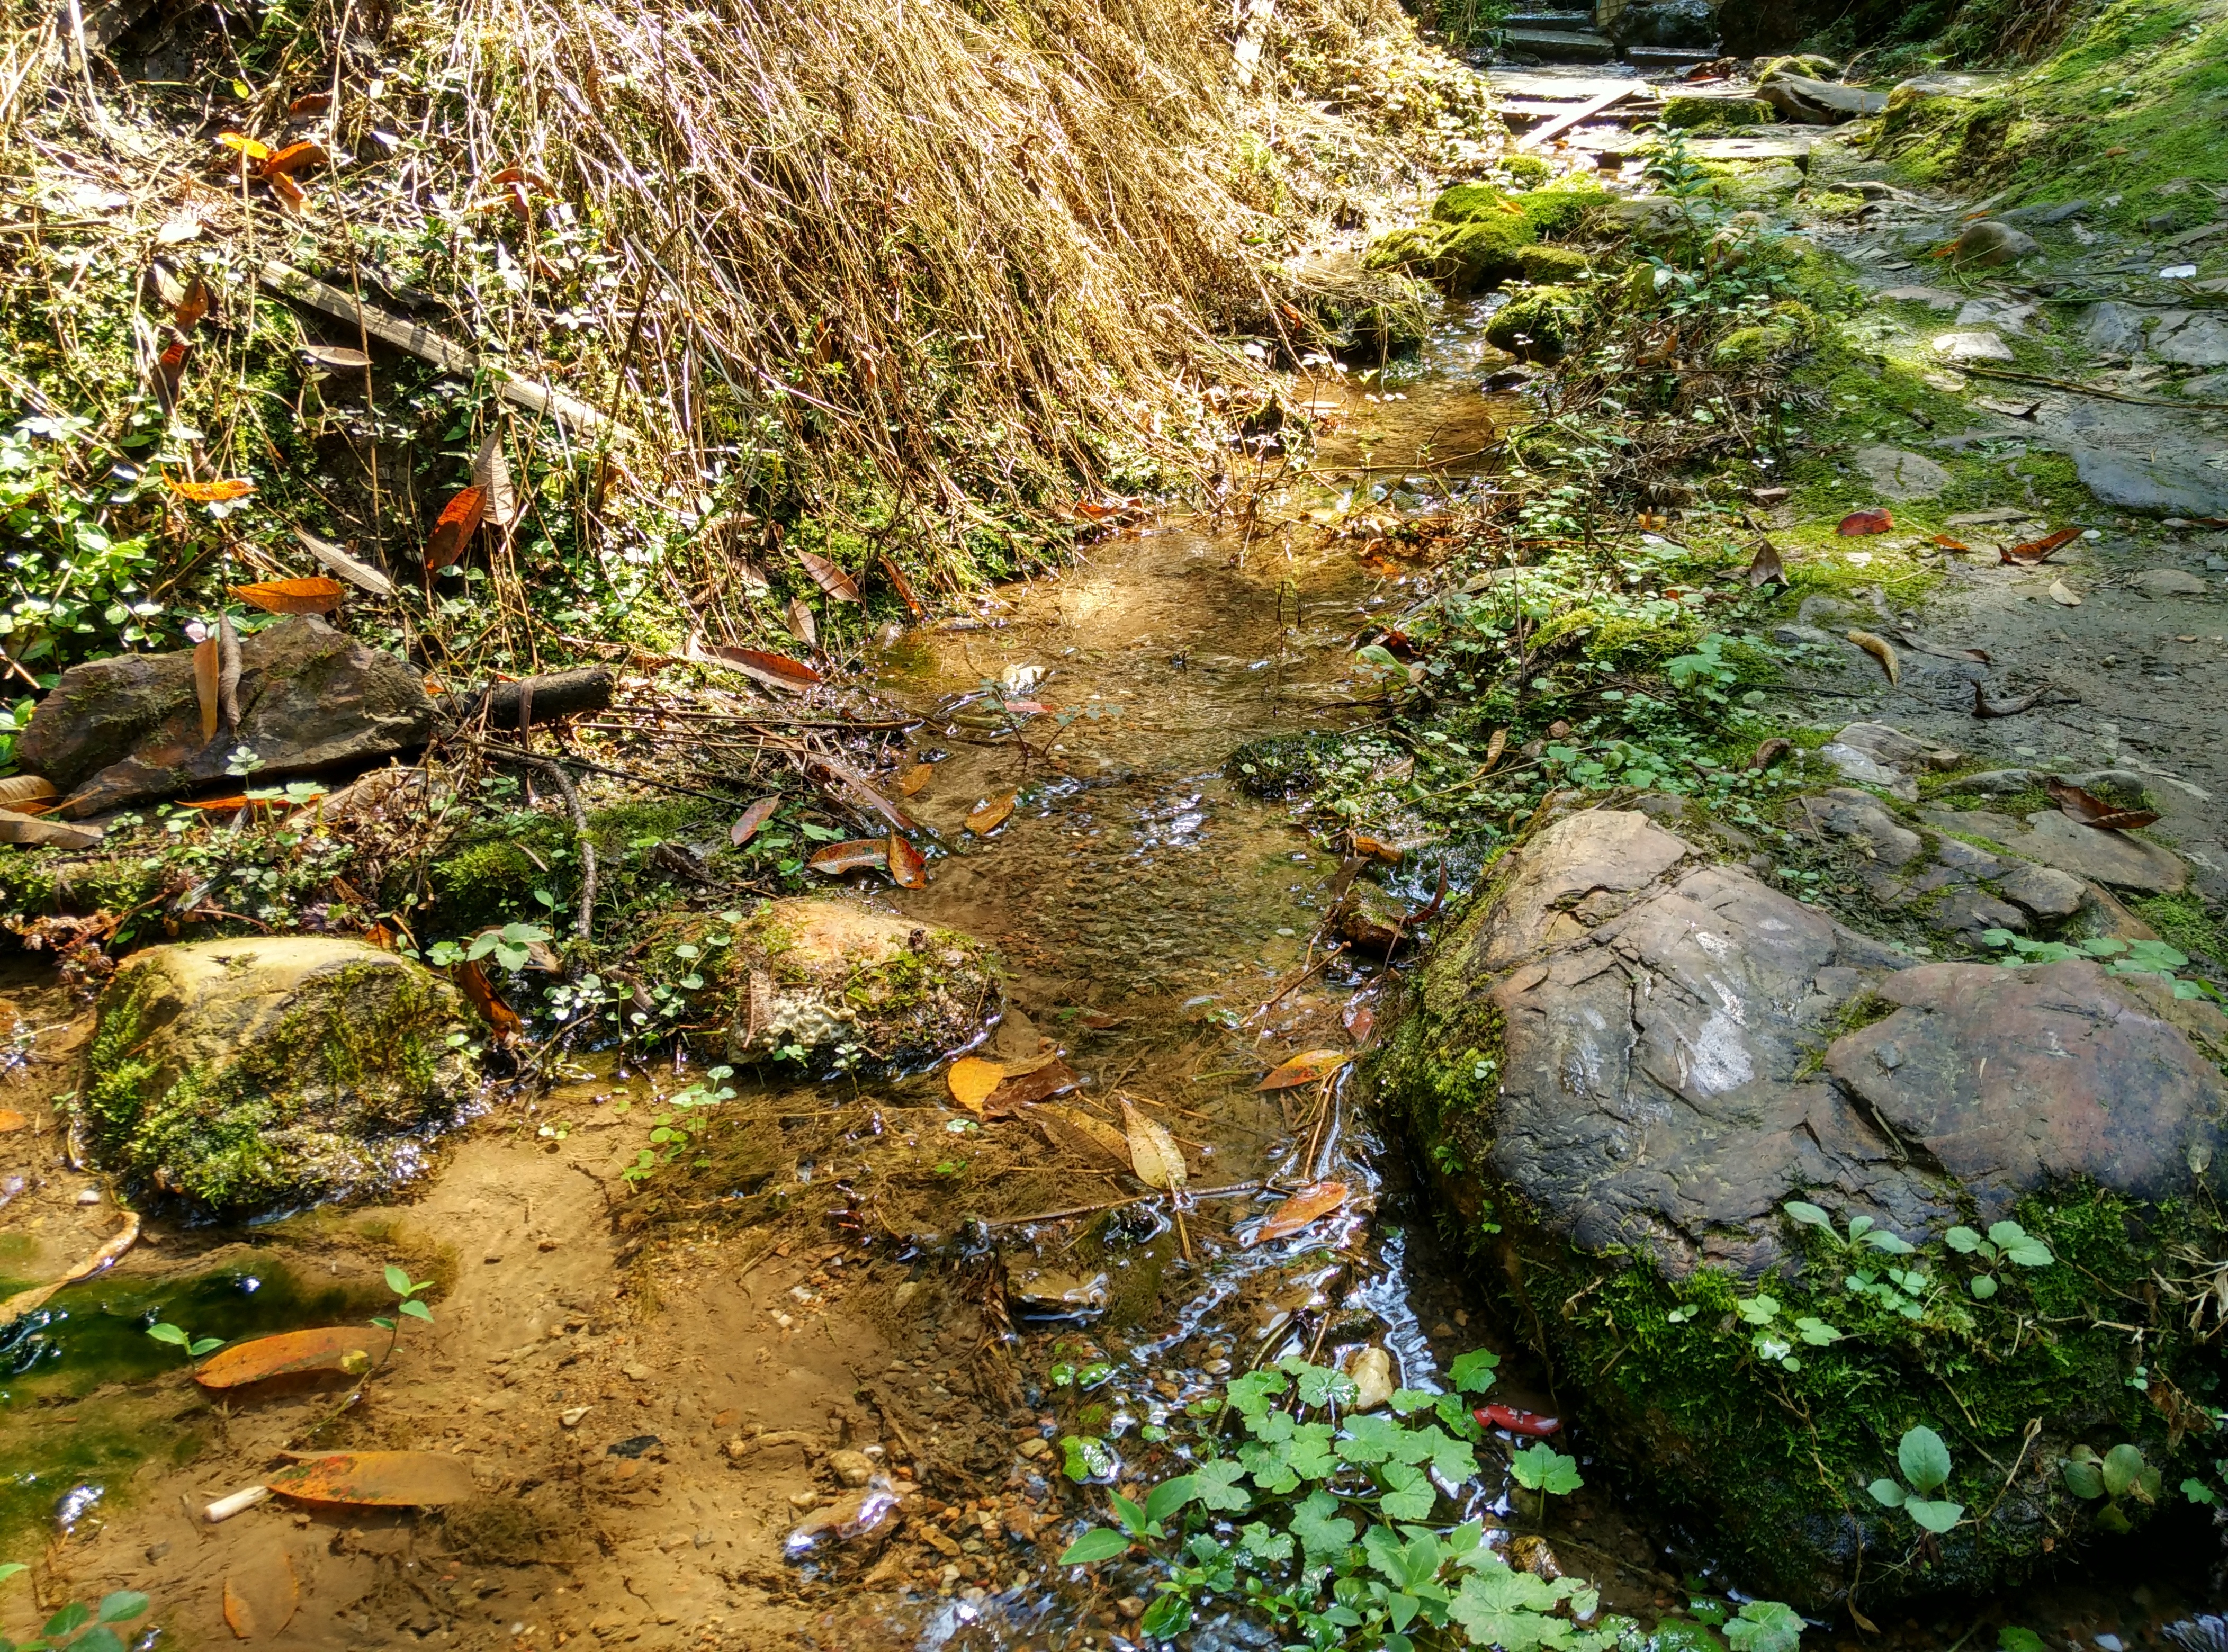
tree, water, nature, forest, rock, creek, wilderness, trail, leaf, flower, parking, river, stone, moss, pond, stream, spring, autumn, rapid, body of water, woods, vegetation, rainforest, woodland, water feature, watercourse, streams, stream bed, running water